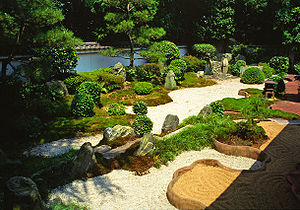
Zenhave / Haveplan
Haven ved Reiun-in
En Zenhave er en japansk have af typen Karesansui, dvs. et aflukket, fladt areal, der rummer sand, grus, sten og af og til også græsplæne eller andre levende elementer. Disse haver bruges af japanske zenmunke til meditation.